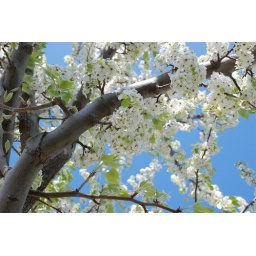
The tree in front of our house started to bloom.